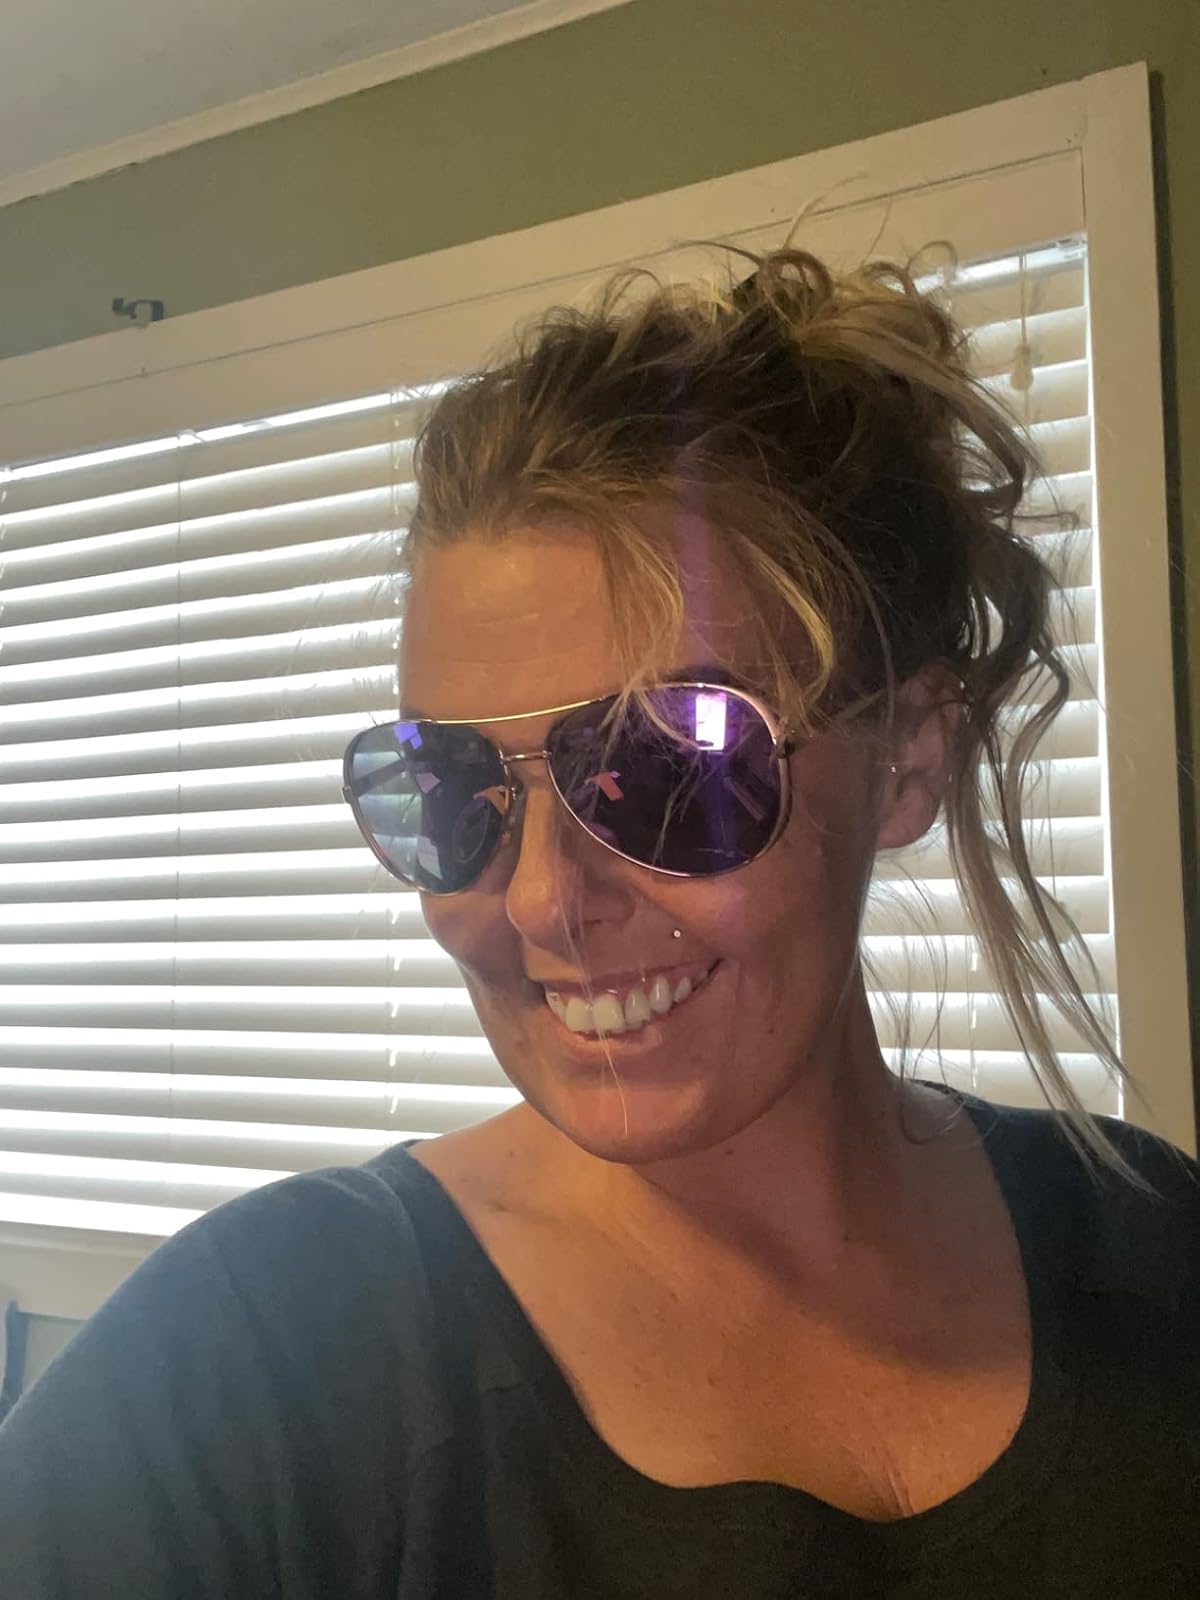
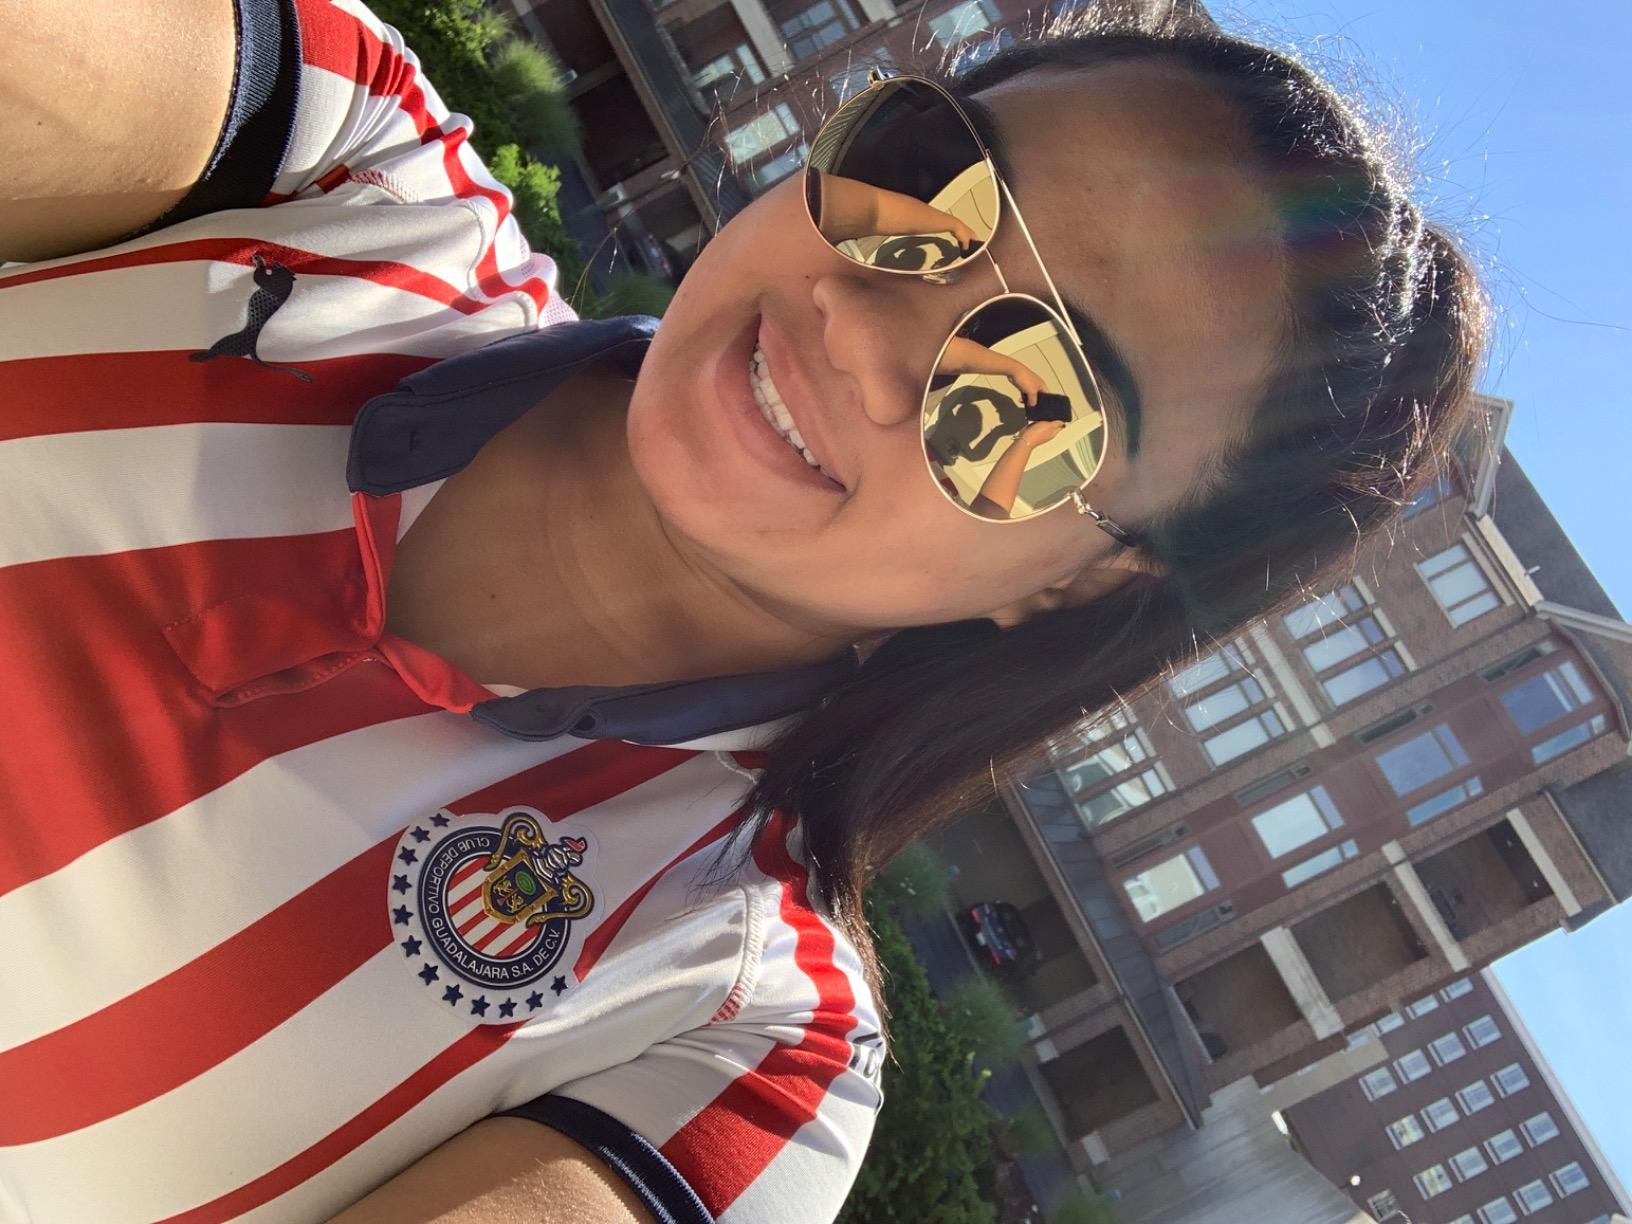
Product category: accessories_sunglasses
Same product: no